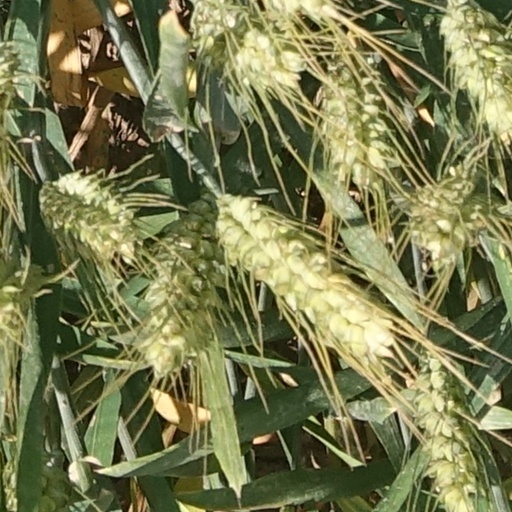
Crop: wheat